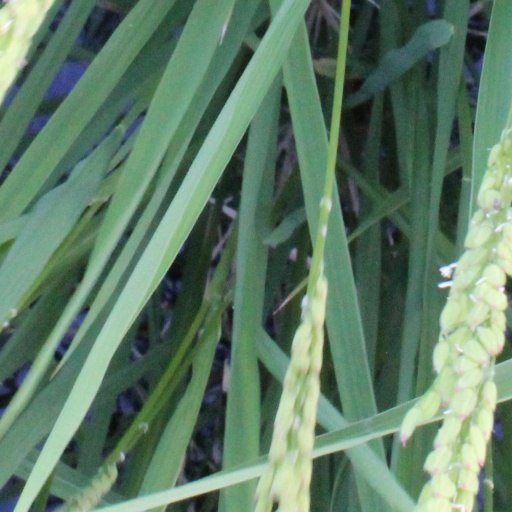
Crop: rice